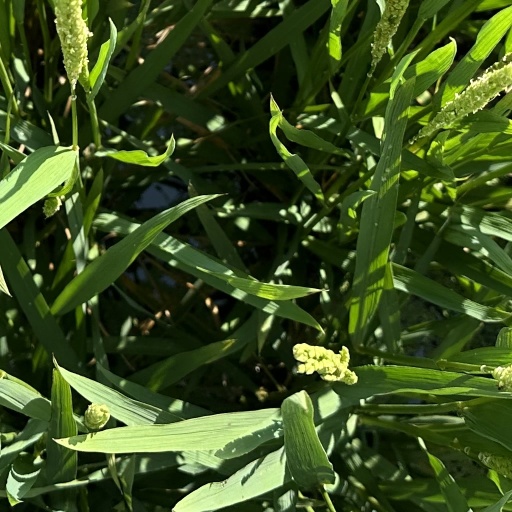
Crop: rice